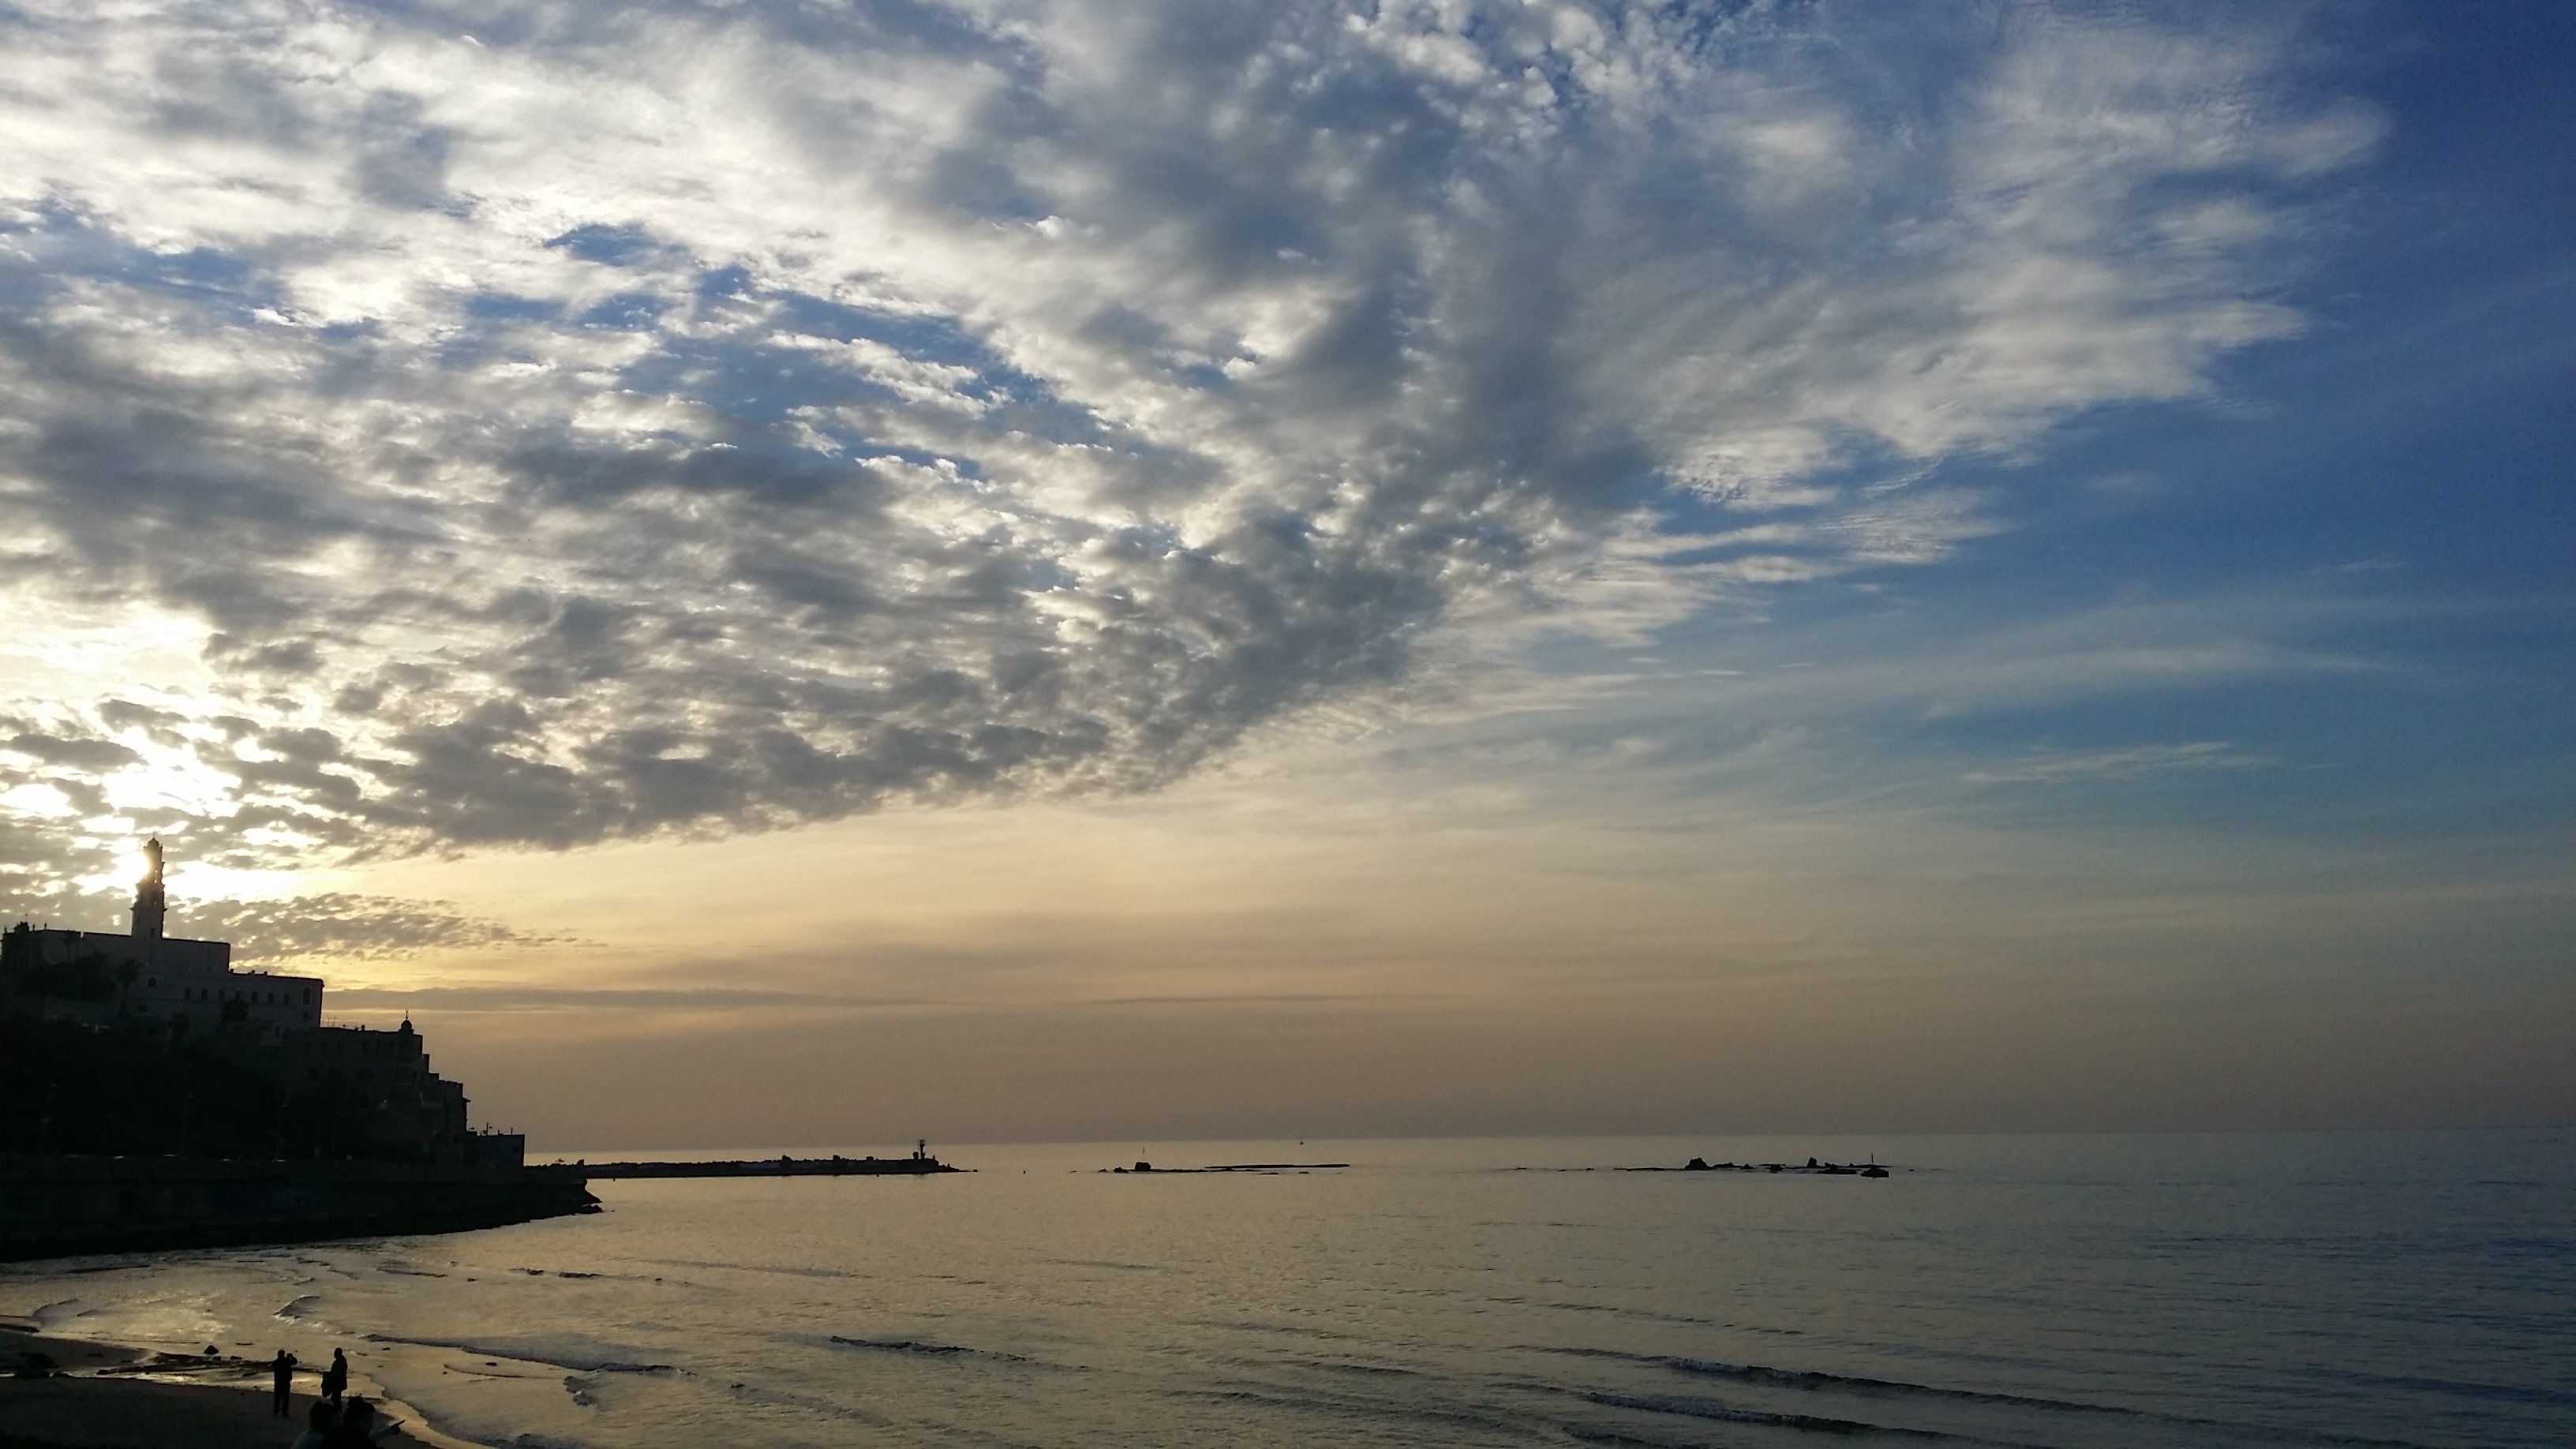
beach, sea, coast, ocean, horizon, cloud, sky, sun, sunrise, sunset, sunlight, morning, shore, wave, dawn, dusk, tranquility, evening, reflection, vehicle, bay, clouds, quiet, afterglow, meteorological phenomenon